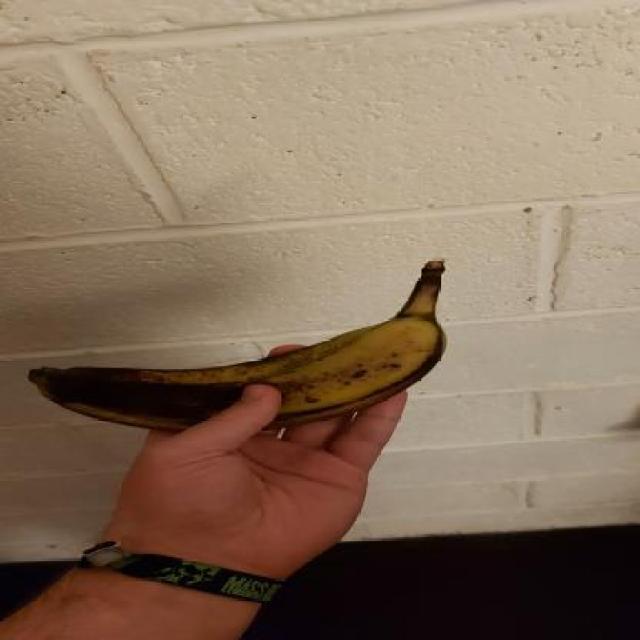
Label: bananas